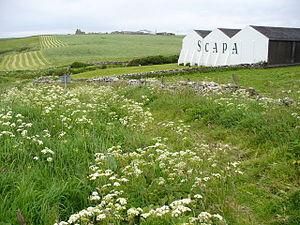
Scapa est une distillerie de whisky située sur l'île principale des Orcades sur la côte Nord de l'Écosse près de la ville de Kirkwall. La distillerie se trouve en bordure de la baie de Scapa Flow et n'échappa que de justesse à un incendie lors de la Première Guerre mondiale.